Oenanthe aquatica

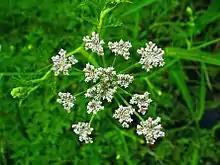
A close-up on flowers of "Oenanthe aquatica", growing in Karlsruhe, Germany

Globally, its status is LC (Least Concern), and populations of "Oenanthe aquatica" are recorded as 'stable' by the IUCN.